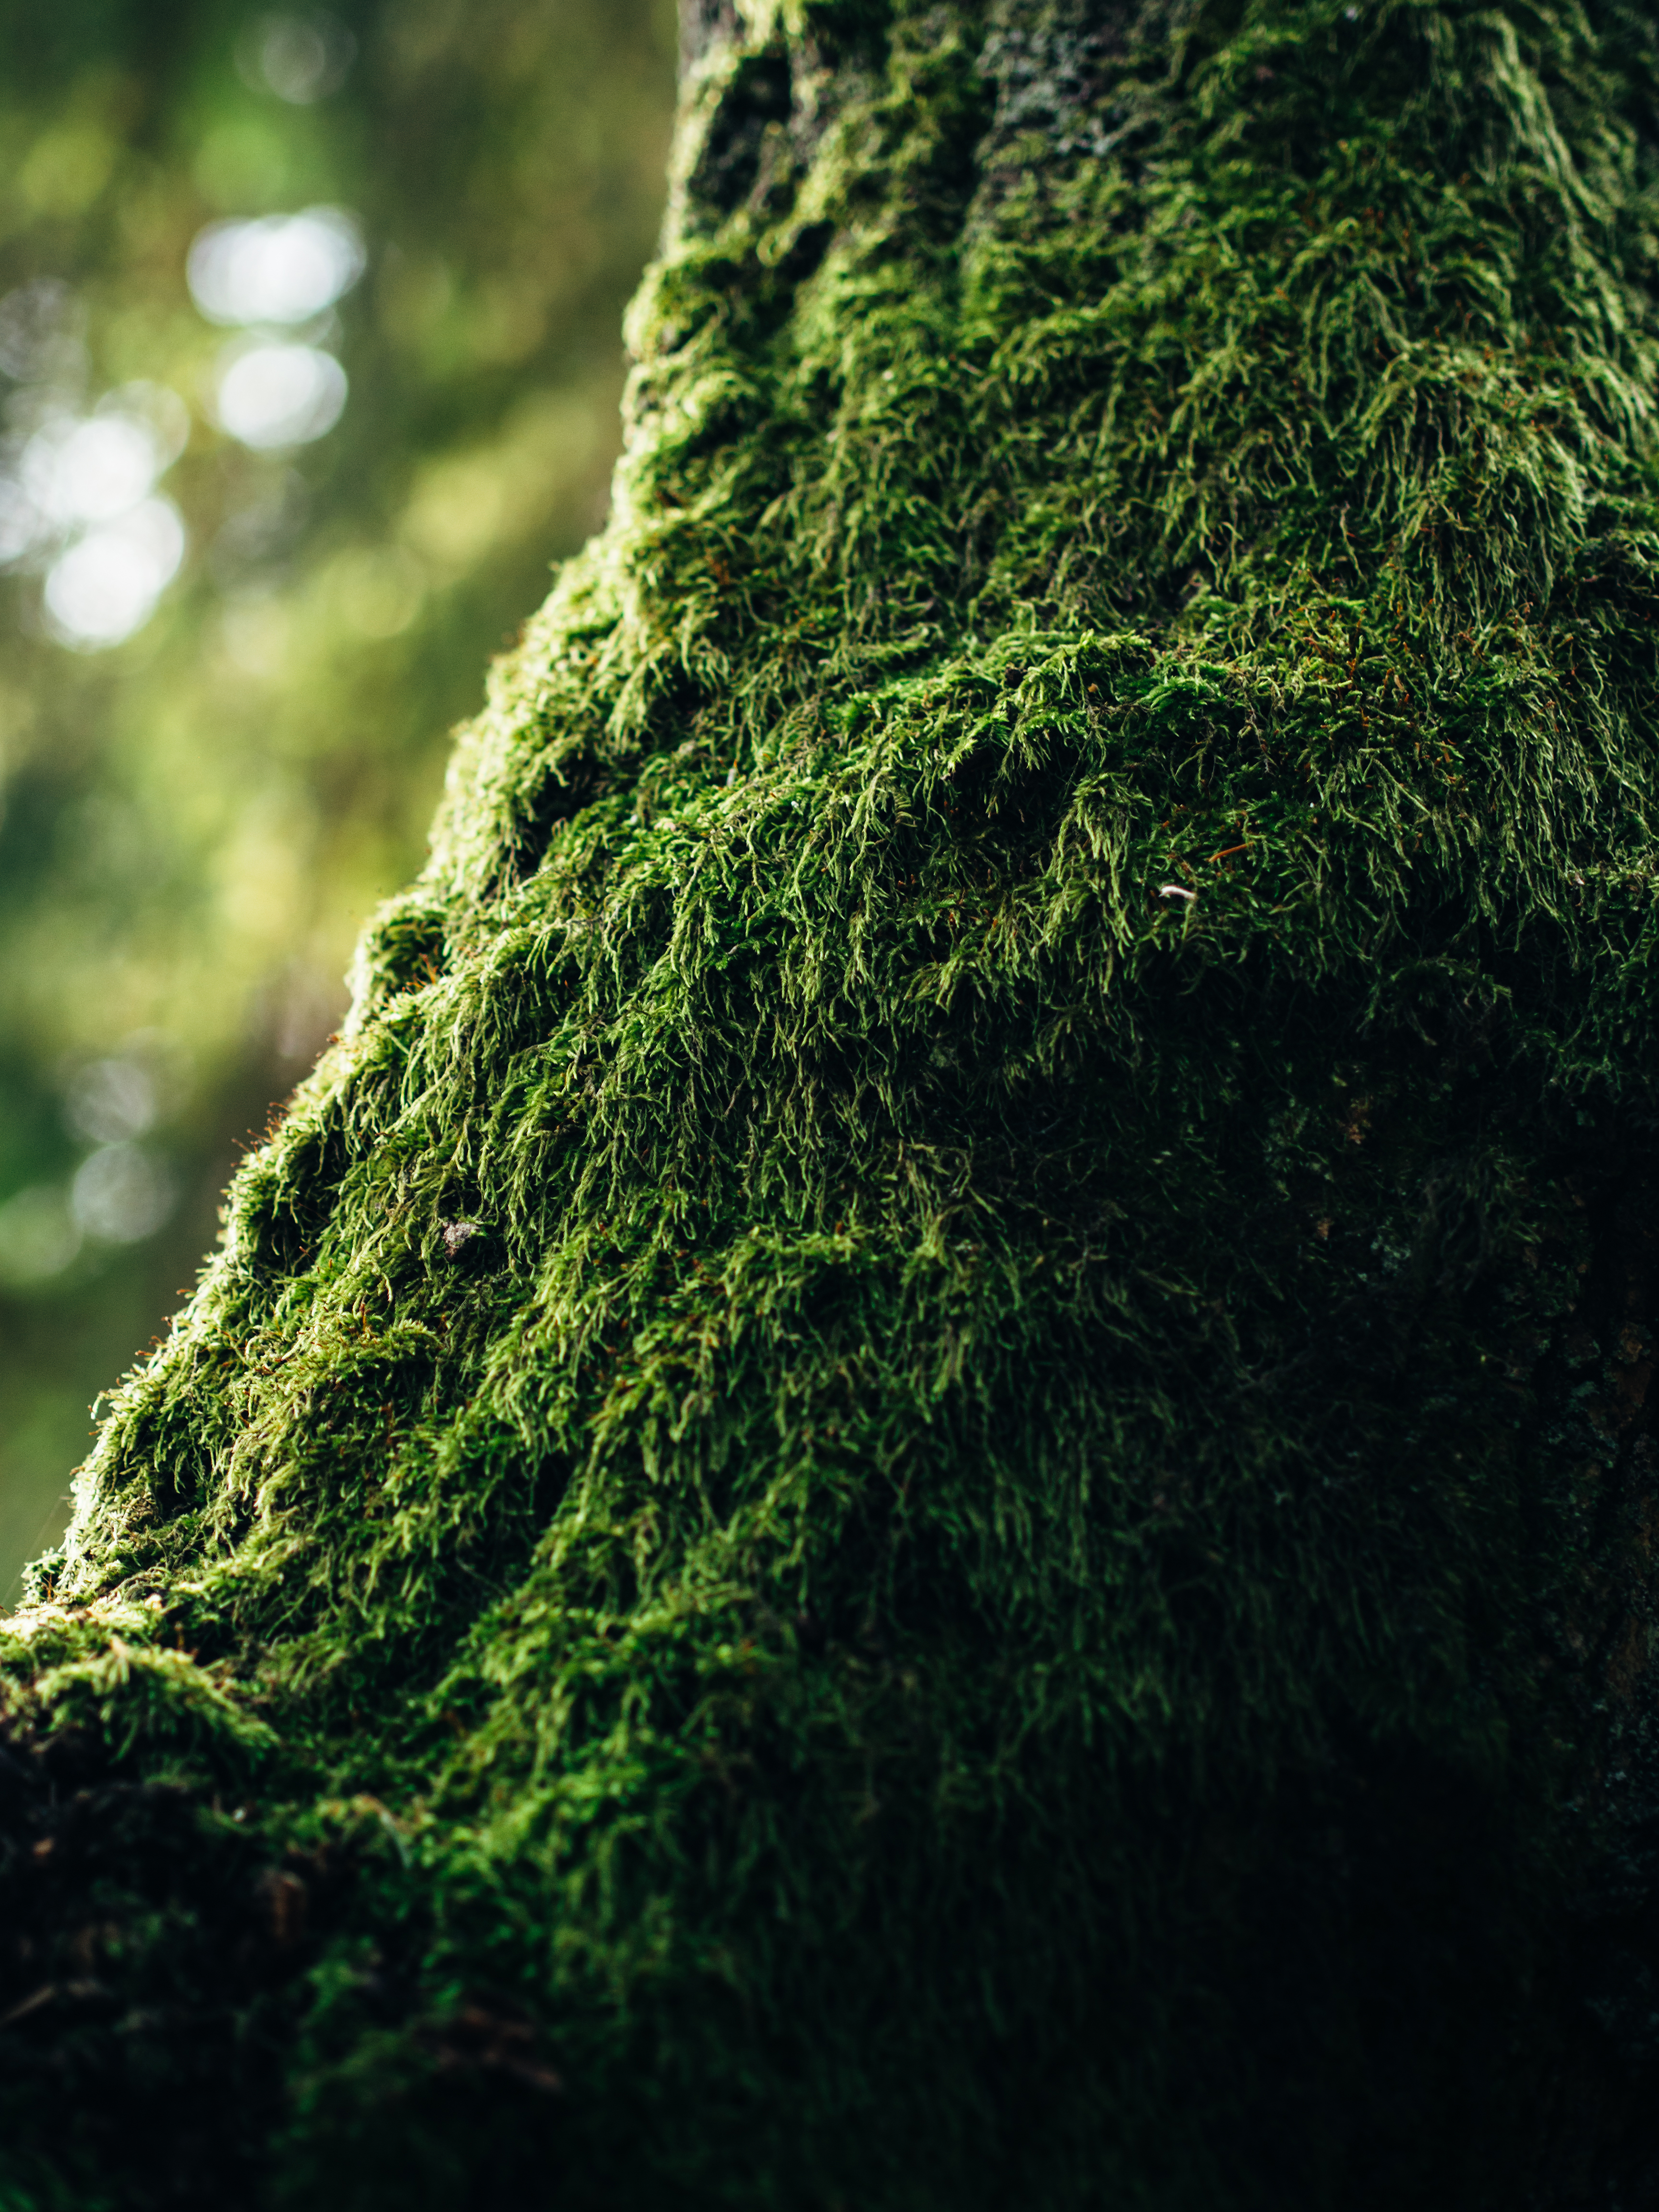
tree, nature, forest, grass, branch, plant, lawn, sunlight, leaf, flower, trunk, moss, green, soil, botany, fir, plants, spruce, shrub, woodland, habitat, natural environment, woody plant, temperate coniferous forest, land plant, non vascular land plant